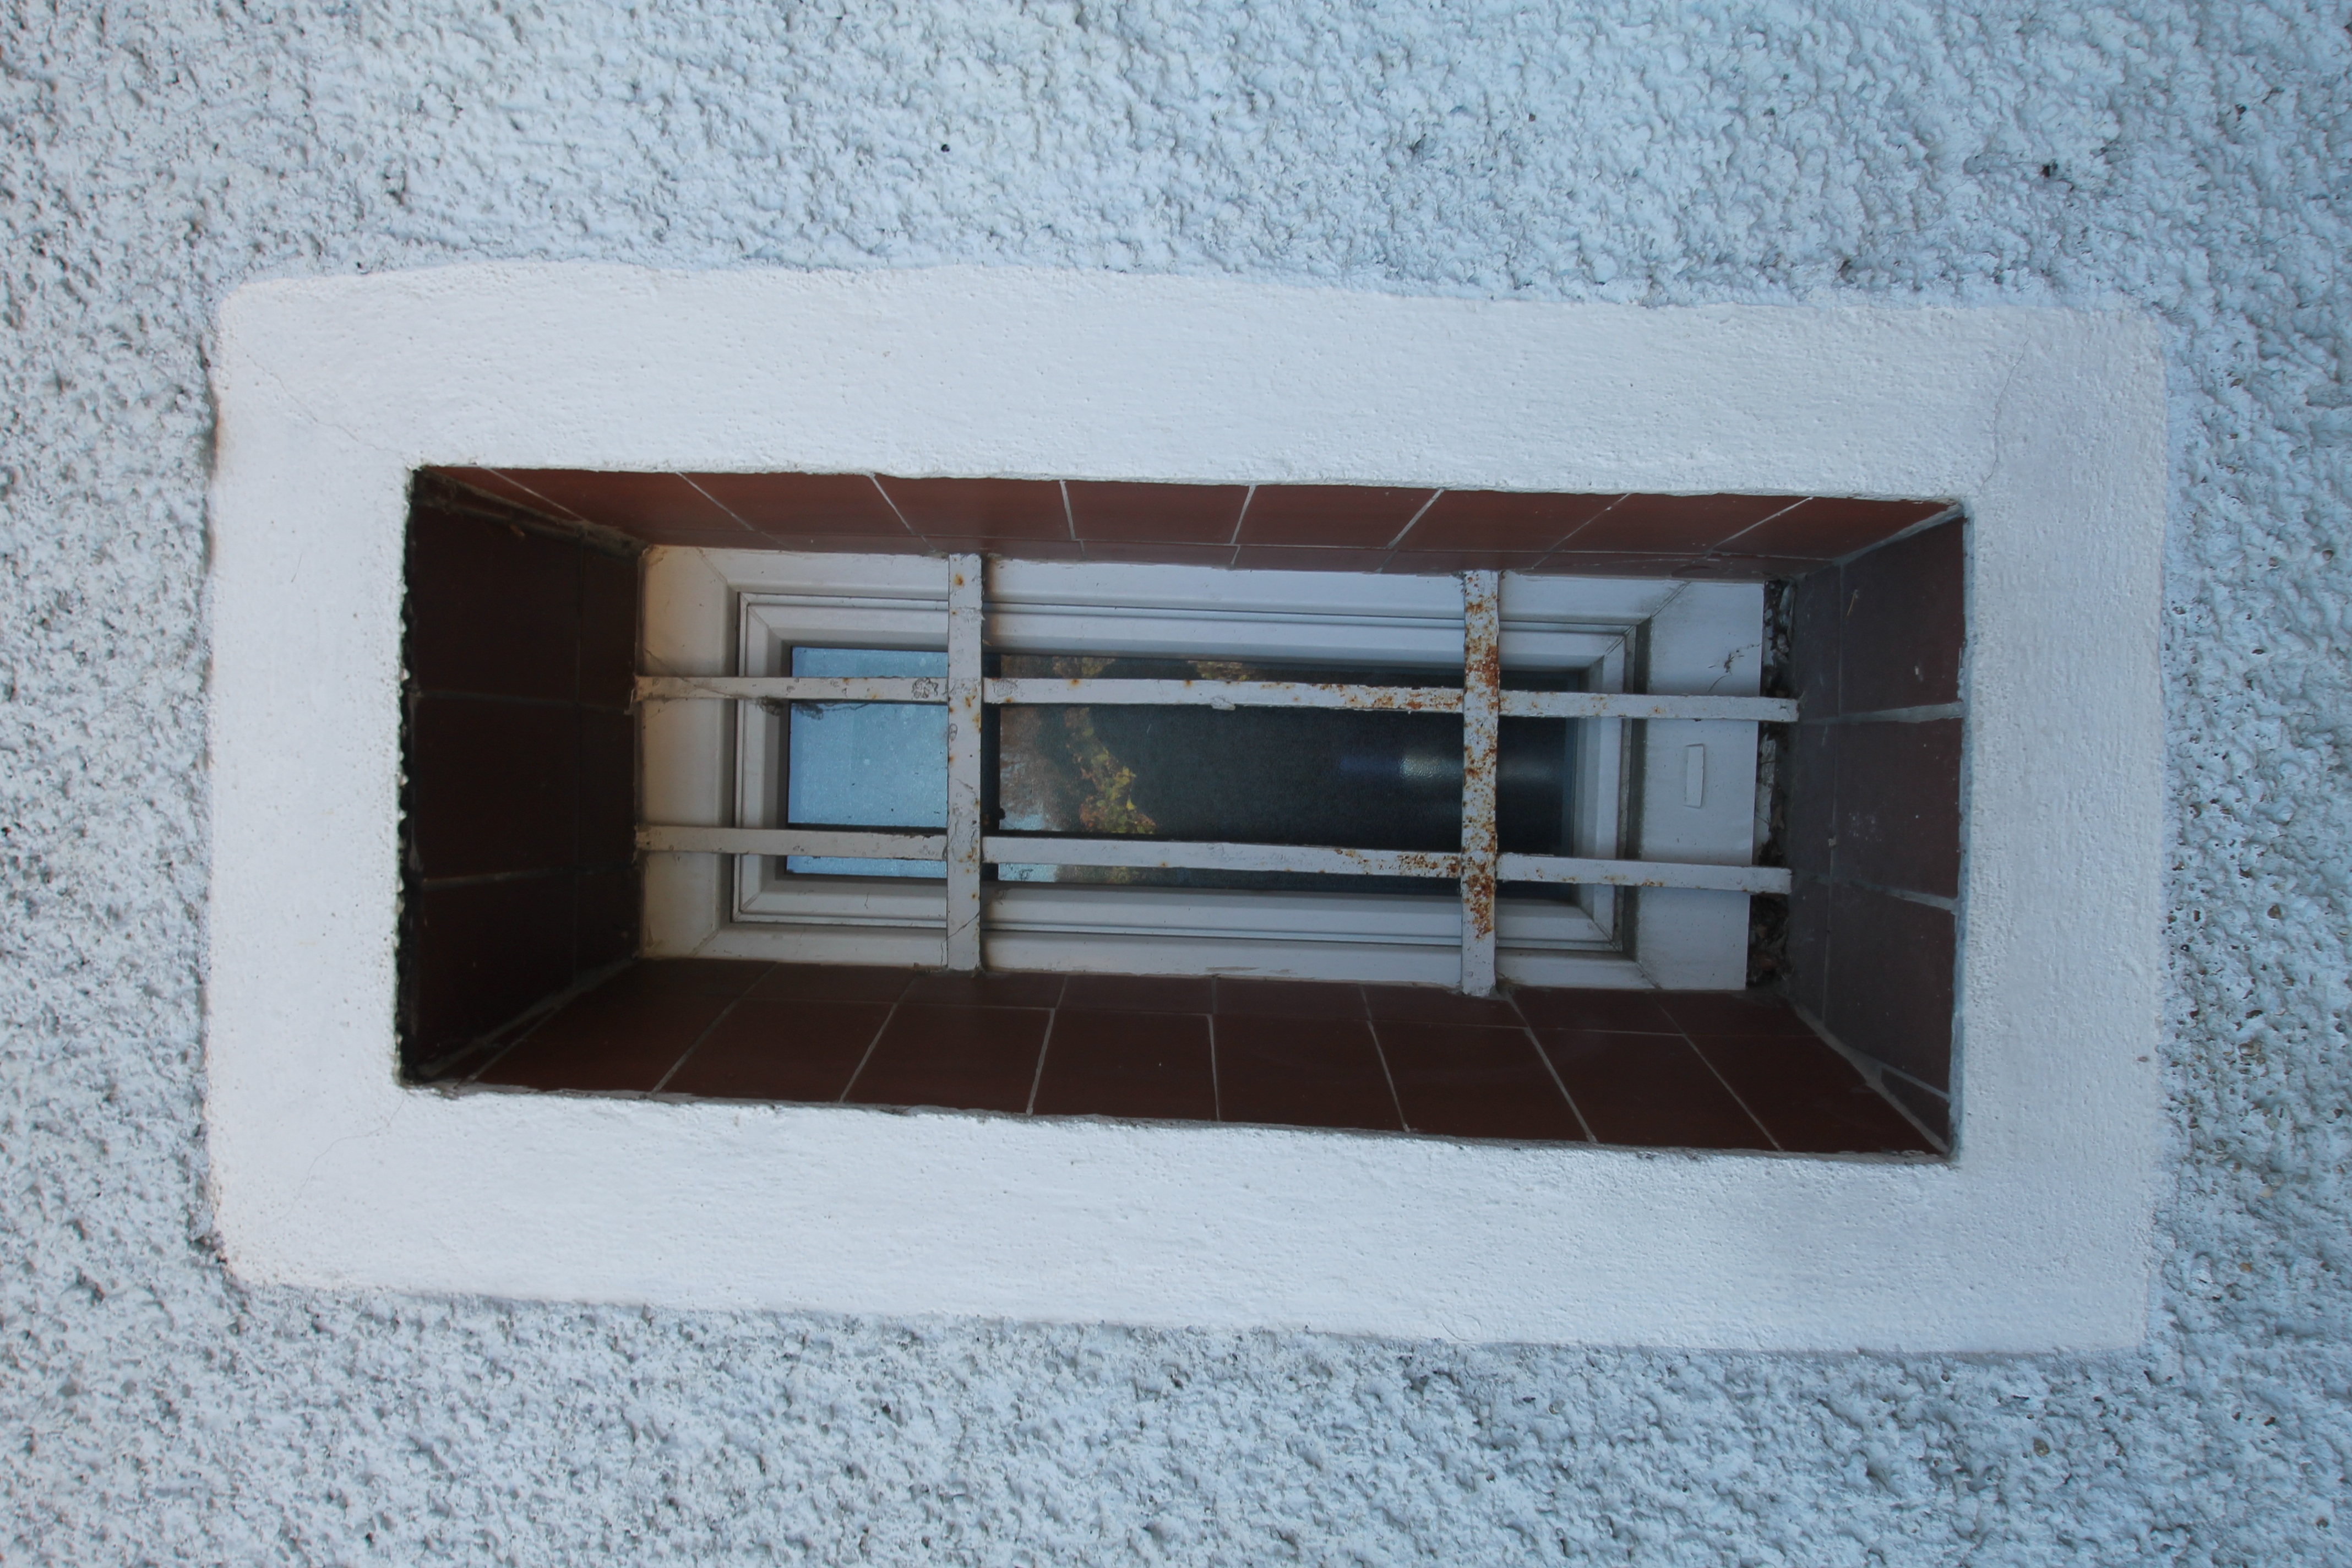
wood, white, house, window, wall, small, shelf, design, grid, picture frame, shape